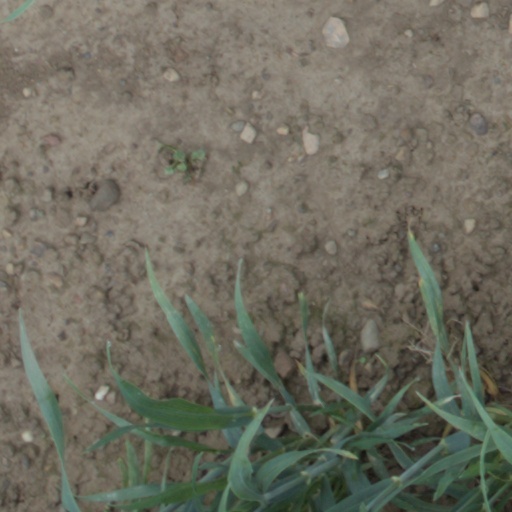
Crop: wheat